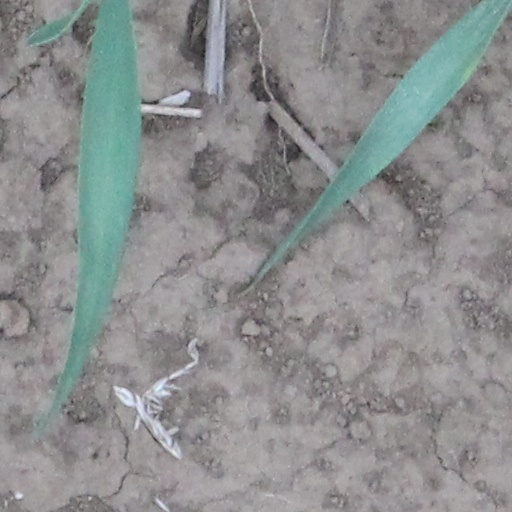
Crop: wheat